UNLV Rebels football

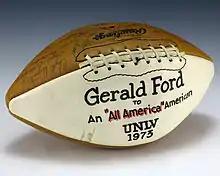
A football signed by the 1973 UNLV Runnin’ Rebels football team that was gifted to President Gerald Ford.

Ireland was replaced by Ron Meyer before the start of the 1973 season and Meyer led the Rebels back to powerhouse status with an 8–3 record, including their first victory over a major college opponent, thrashing Marshall 31–9. The Rebels continued their strong campaign, breaking the national Division II top-10 and announcing their first All-American, running back Mike Thomas, who ran for the Division II national rushing title with 1,741 and setting nine school records in the process. The Rebels' success continued in 1974 with the only undefeated season in school history, finishing 11–0 and ranking second in the national Division II polls, the highest any Rebels football team has ever placed. The Rebels embarked on their first post-season journey in a national quarterfinal against Alcorn State, defeating the Braves 35–22 in Las Vegas. The Rebels memorable season ended in the national semifinals in the Grantland Rice Bowl, losing to Delaware 11–49. Meyer left the program in 1976 to take the head coaching position at collegiate powerhouse SMU.